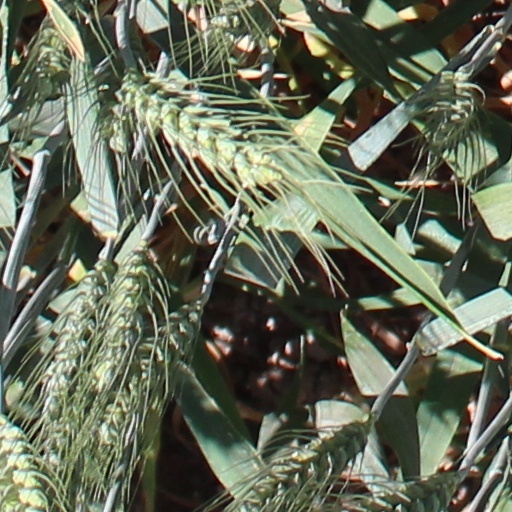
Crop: wheat